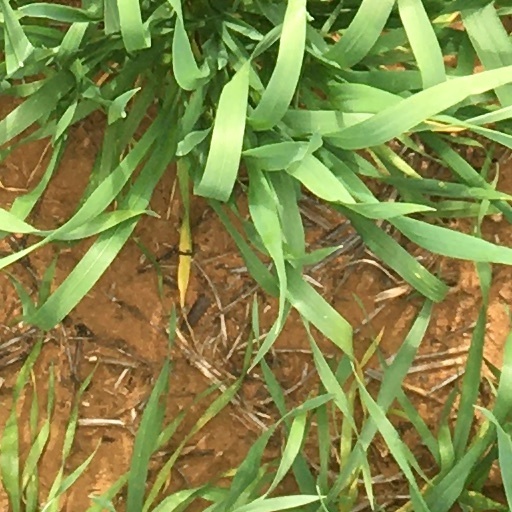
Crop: wheat